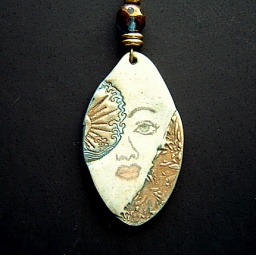
Woman in blue polymer clay face pendant